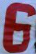
Number: 6